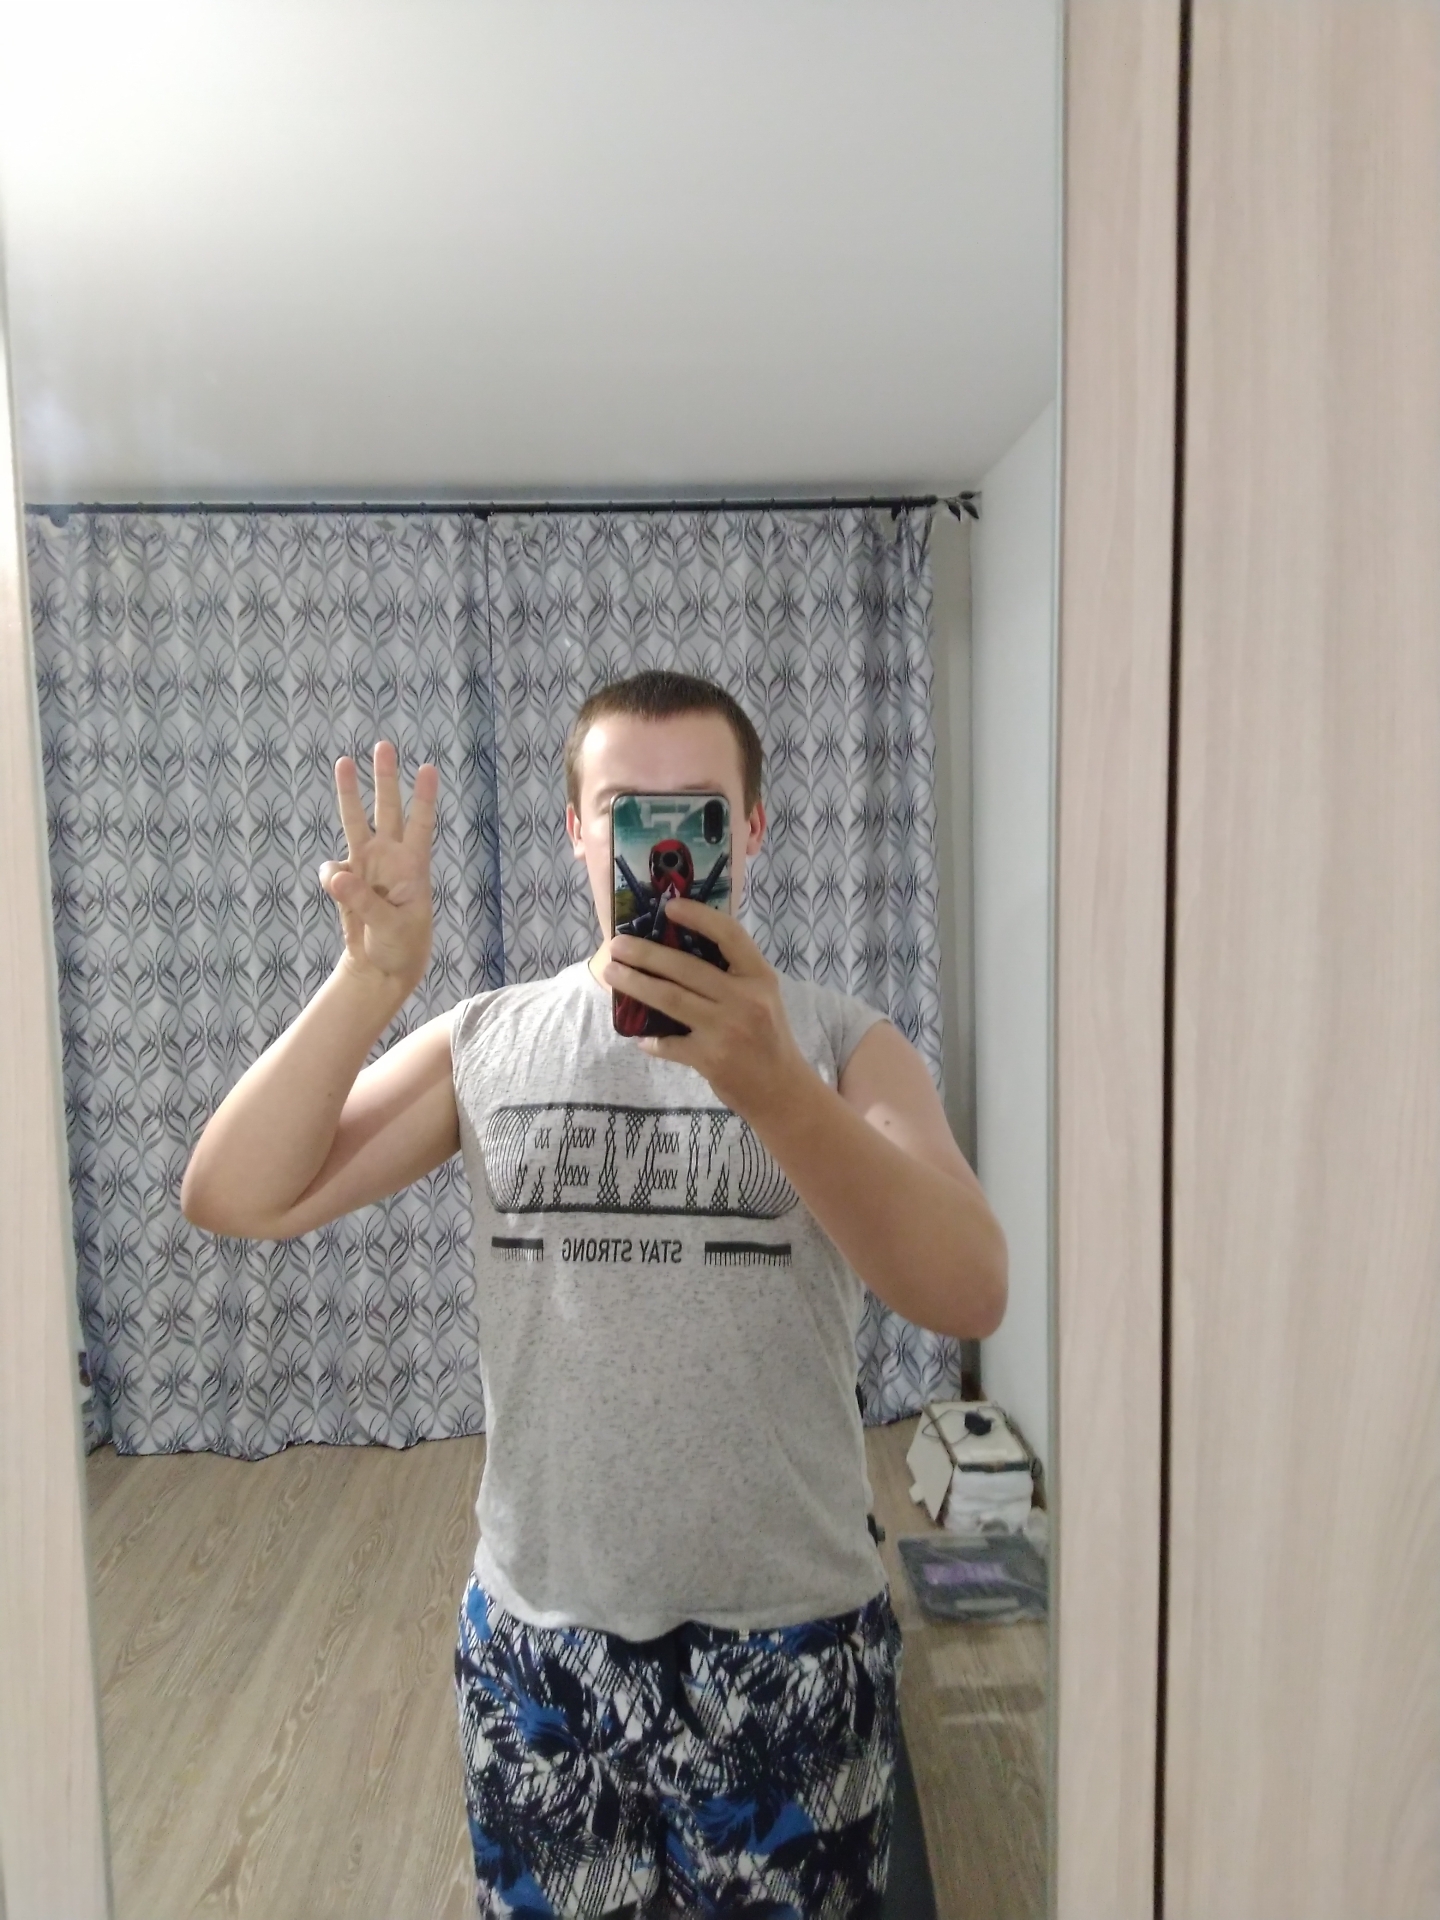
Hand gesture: three